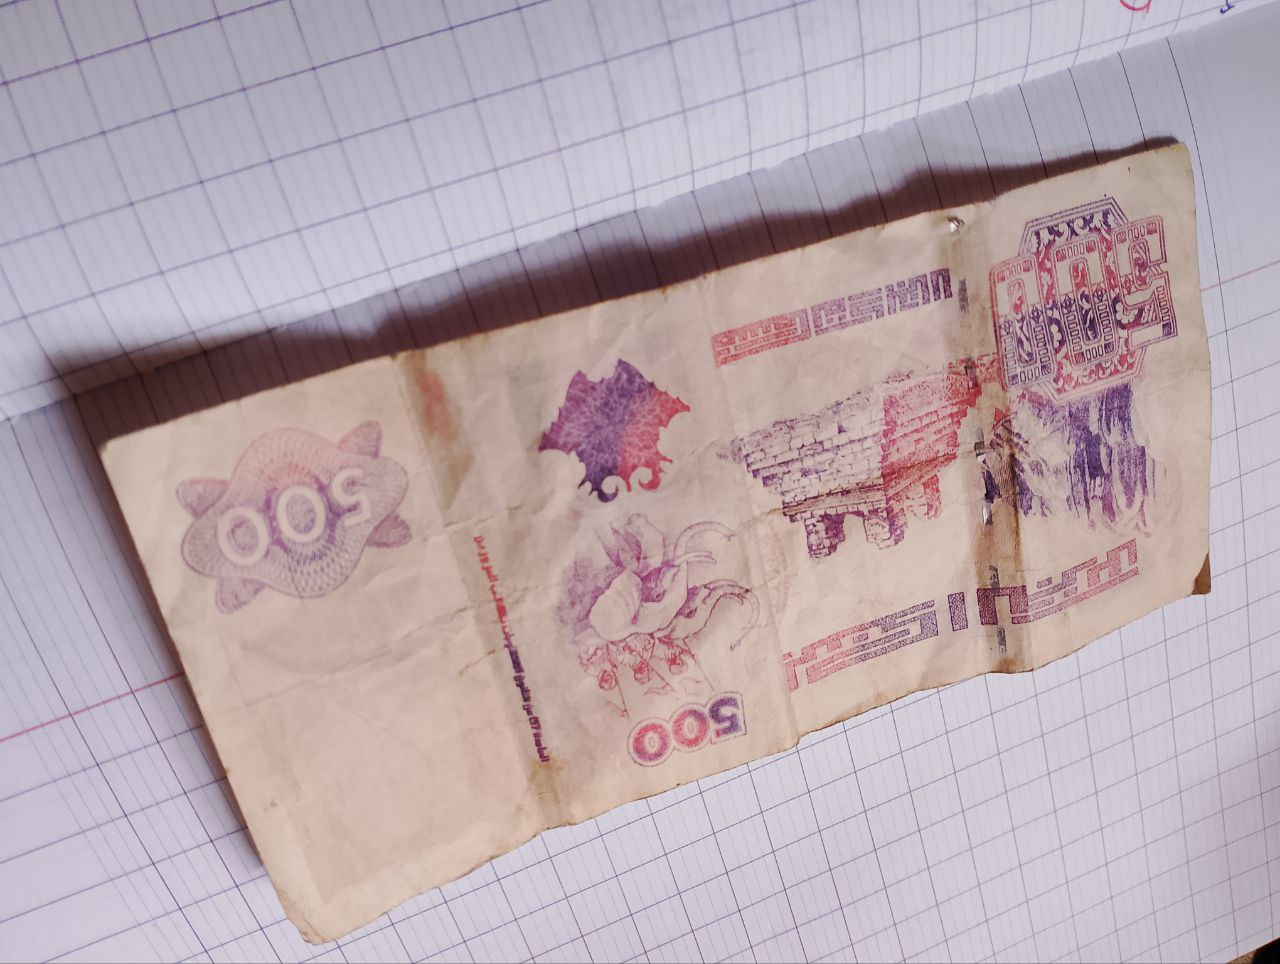
Denomination: 500DZD